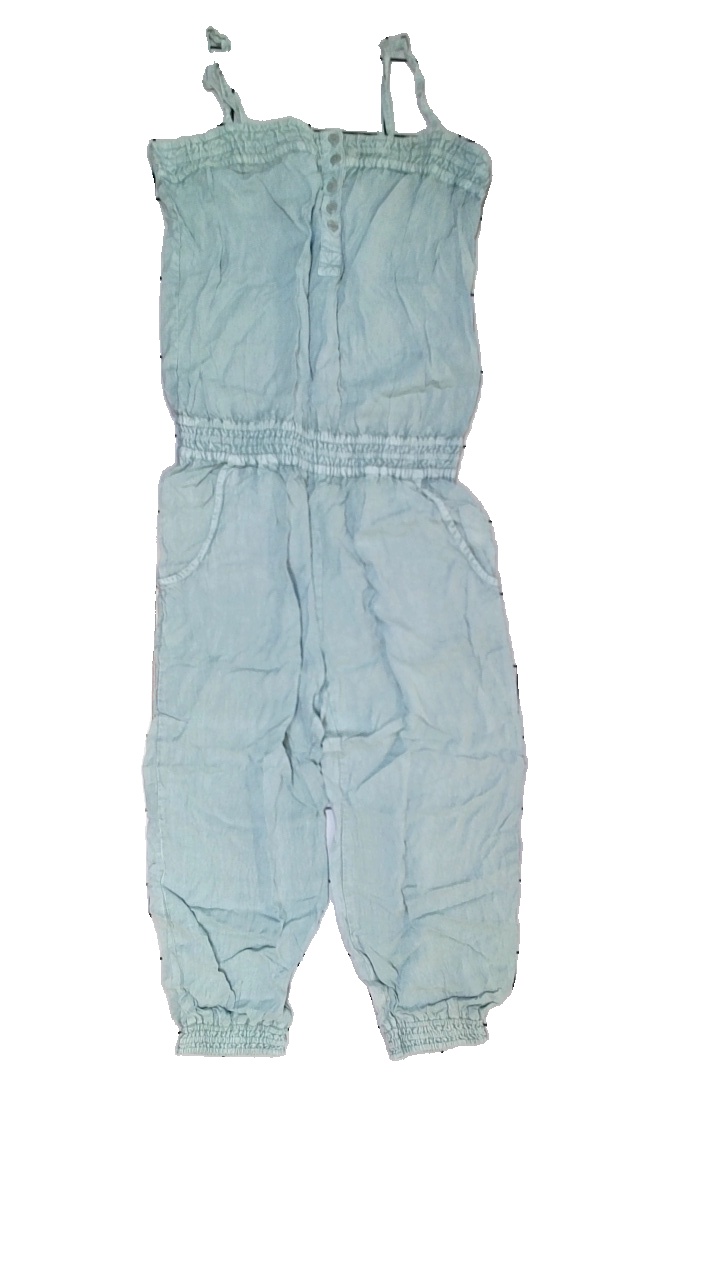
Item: Tank Top (Ladies)
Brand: Gina Tricot
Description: Byxdress med resår och ljus blåa knappar
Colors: Green
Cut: Tight
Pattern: Other
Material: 100% viskos
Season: All
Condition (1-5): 4
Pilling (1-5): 5
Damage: lite gult runt resår
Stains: Minor
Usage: Reuse
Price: <50